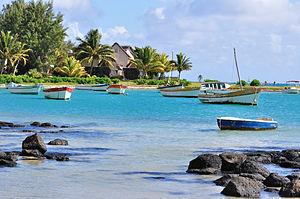
Cap Malheureux est un village du district de Rivière du Rempart, au nord de l'île Maurice. On y bénéficie d'une vue agréable sur le Coin de Mire, un îlot à quelques kilomètres au nord de l'île principale. Le lieu aurait été nommé ainsi par les colons français à la suite de l'invasion des Anglais, qui débarquèrent à cet endroit pour s'emparer de l'île en 1810.